Feminist movement

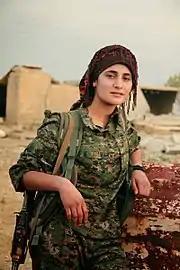
A YPJ fighter, in November 2014

Feminists are sometimes, though not exclusively, proponents of using non-sexist language, such as using "Ms" to refer to both married and unmarried women. Feminists are also often proponents of using "gender-inclusive" language, such as "humanity" instead of "mankind", or "they" in place of "he" where the gender is unknown.